Millennium Park

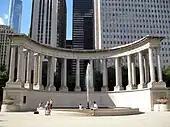
The Millennium Monument in Wrigley Square

Wrigley Square is a public square located in the northwest corner of Millennium Park near the intersection of East Randolph Street and North Michigan, across from the Historic Michigan Boulevard District. It contains the Millennium Monument, a nearly full-sized replica of the semicircle of paired Greek Doric-style columns (called a peristyle) that originally sat in this area of Grant Park between 1917 and 1953. The square also contains a large lawn and a public fountain. The William Wrigley, Jr. Foundation contributed $5 million for the monument and square, which was named in its honor. The pedestal of the Millennium Monument's peristyle is inscribed with the names of the 115 financial donors who made the 91 contributions of at least $1 million each to help pay for Millennium Park.